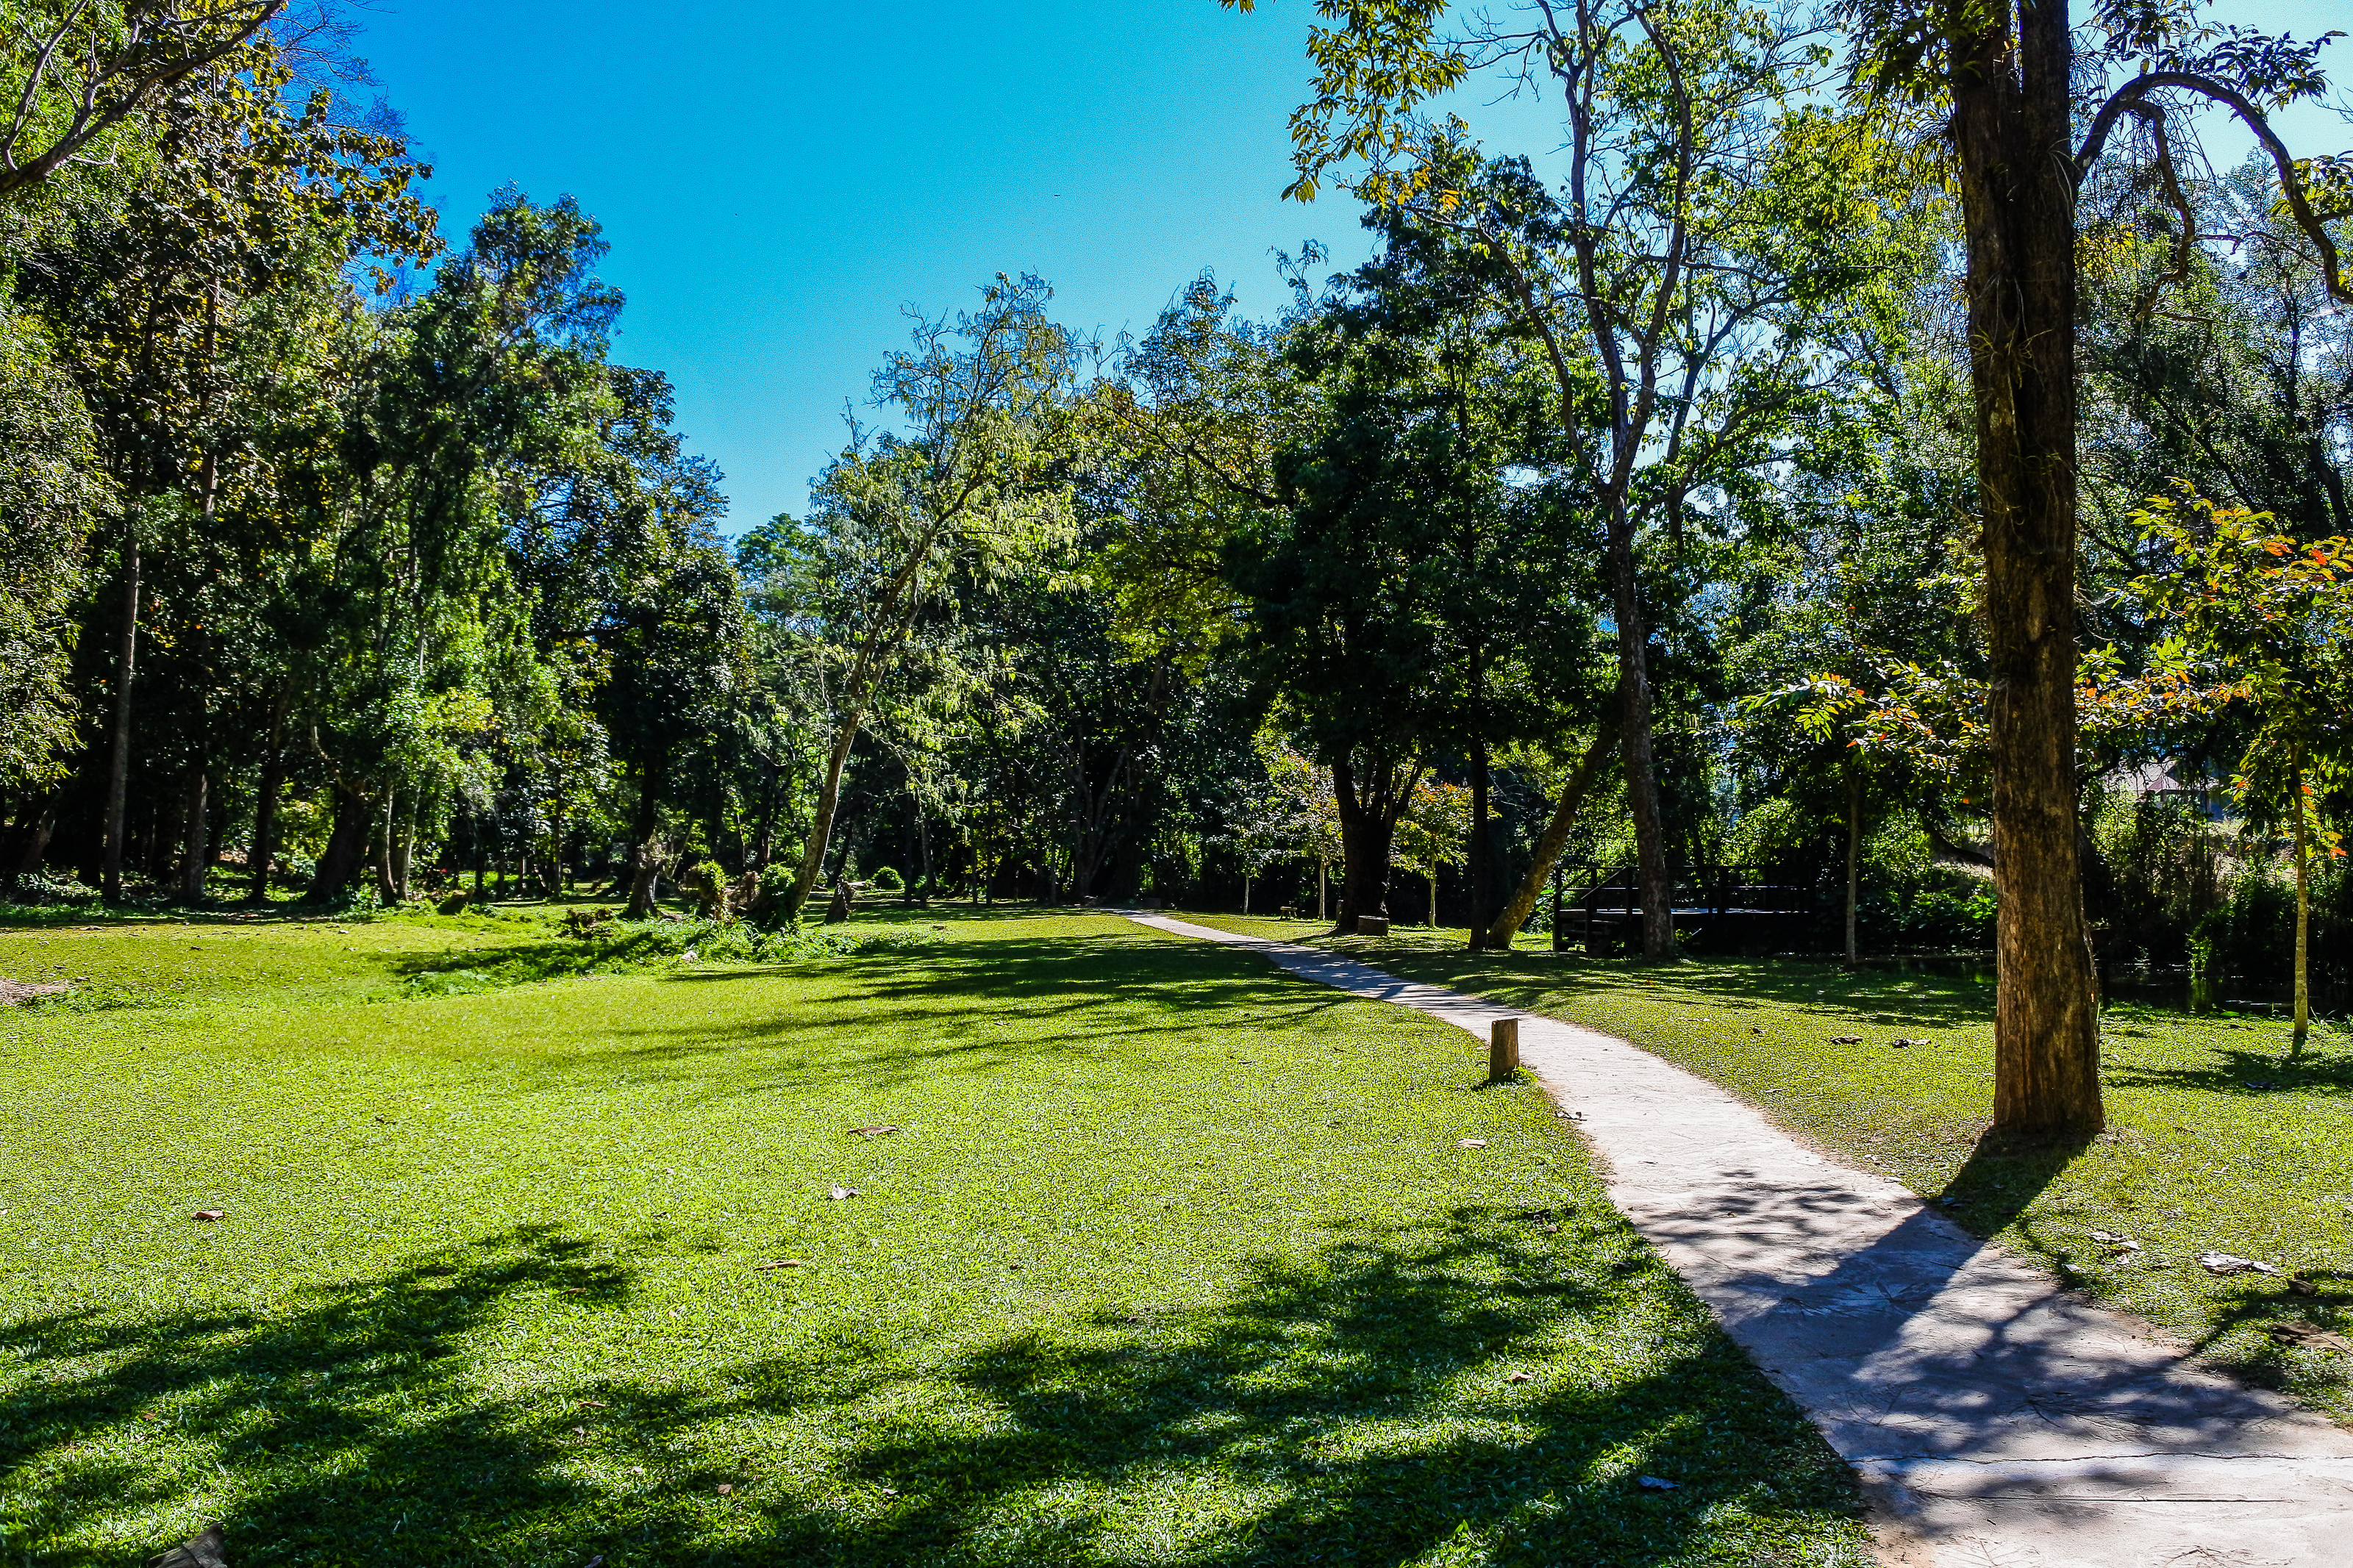
pond, forest, mirror, bright, tourism, scenery, summer, rock, beautiful, swimming, view, thailand, national, wood, sunny, park, wildlife, green, natural, reflection, nature, asia, fishing, tree, many, water, stone, outdoor, environment, blue, light, idyllic, fish, animal, river, fresh, travel, lake, wild, colorful, natural landscape, grass, sky, daytime, natural environment, vegetation, nature reserve, lawn, botany, woody plant, grassland, spring, plant, leaf, real estate, landscape, sunlight, grass family, land lot, sport venue, meadow, state park, leisure, garden, estate, woodland, recreation, pasture, shadow, national park, house, landscaping, shade, home, hill, walkway, road, botanical garden